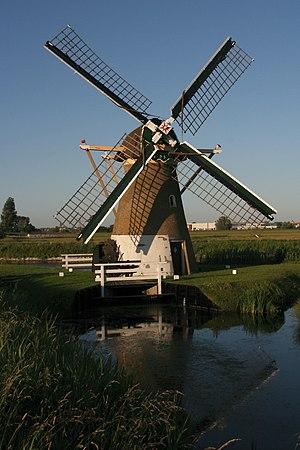
Cet article recense les moulins à vent de la province de Hollande-Méridionale, aux Pays-Bas.